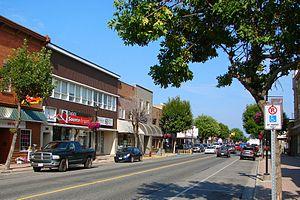
La route 71 est une route provinciale de l'Ontario reliant les États-Unis à Kenora, passant entre autres par Emo et par Sioux Narrows. Elle possède une longueur totale de 194 kilomètres et fait partie de la route transcanadienne.
Fort Frances est une ville du Canada du district de la rivière à la Pluie dans la province de l'Ontario.